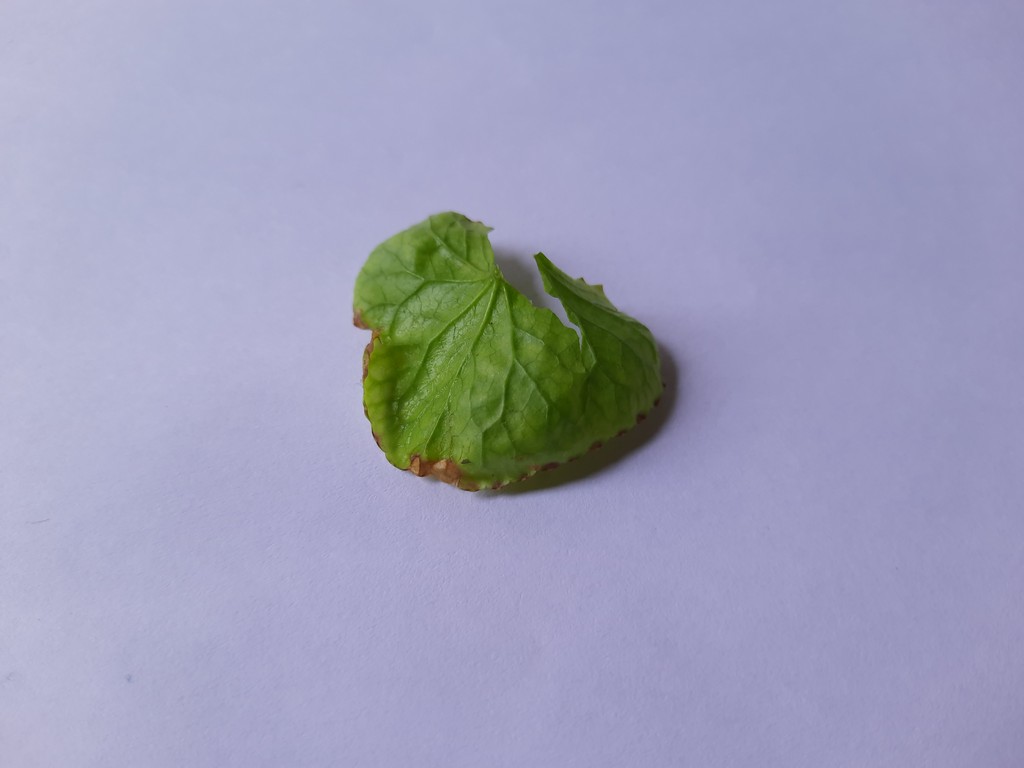
Label: Unhealthy